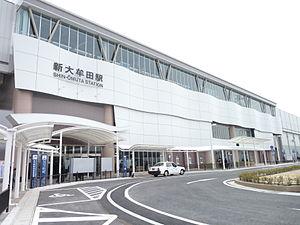
La gare de Shin-Ōmuta est une gare ferroviaire de la ville d'Ōmuta au Japon. La gare est exploitée par la compagnie JR Kyushu.